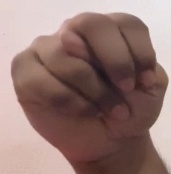
ASL sign: N